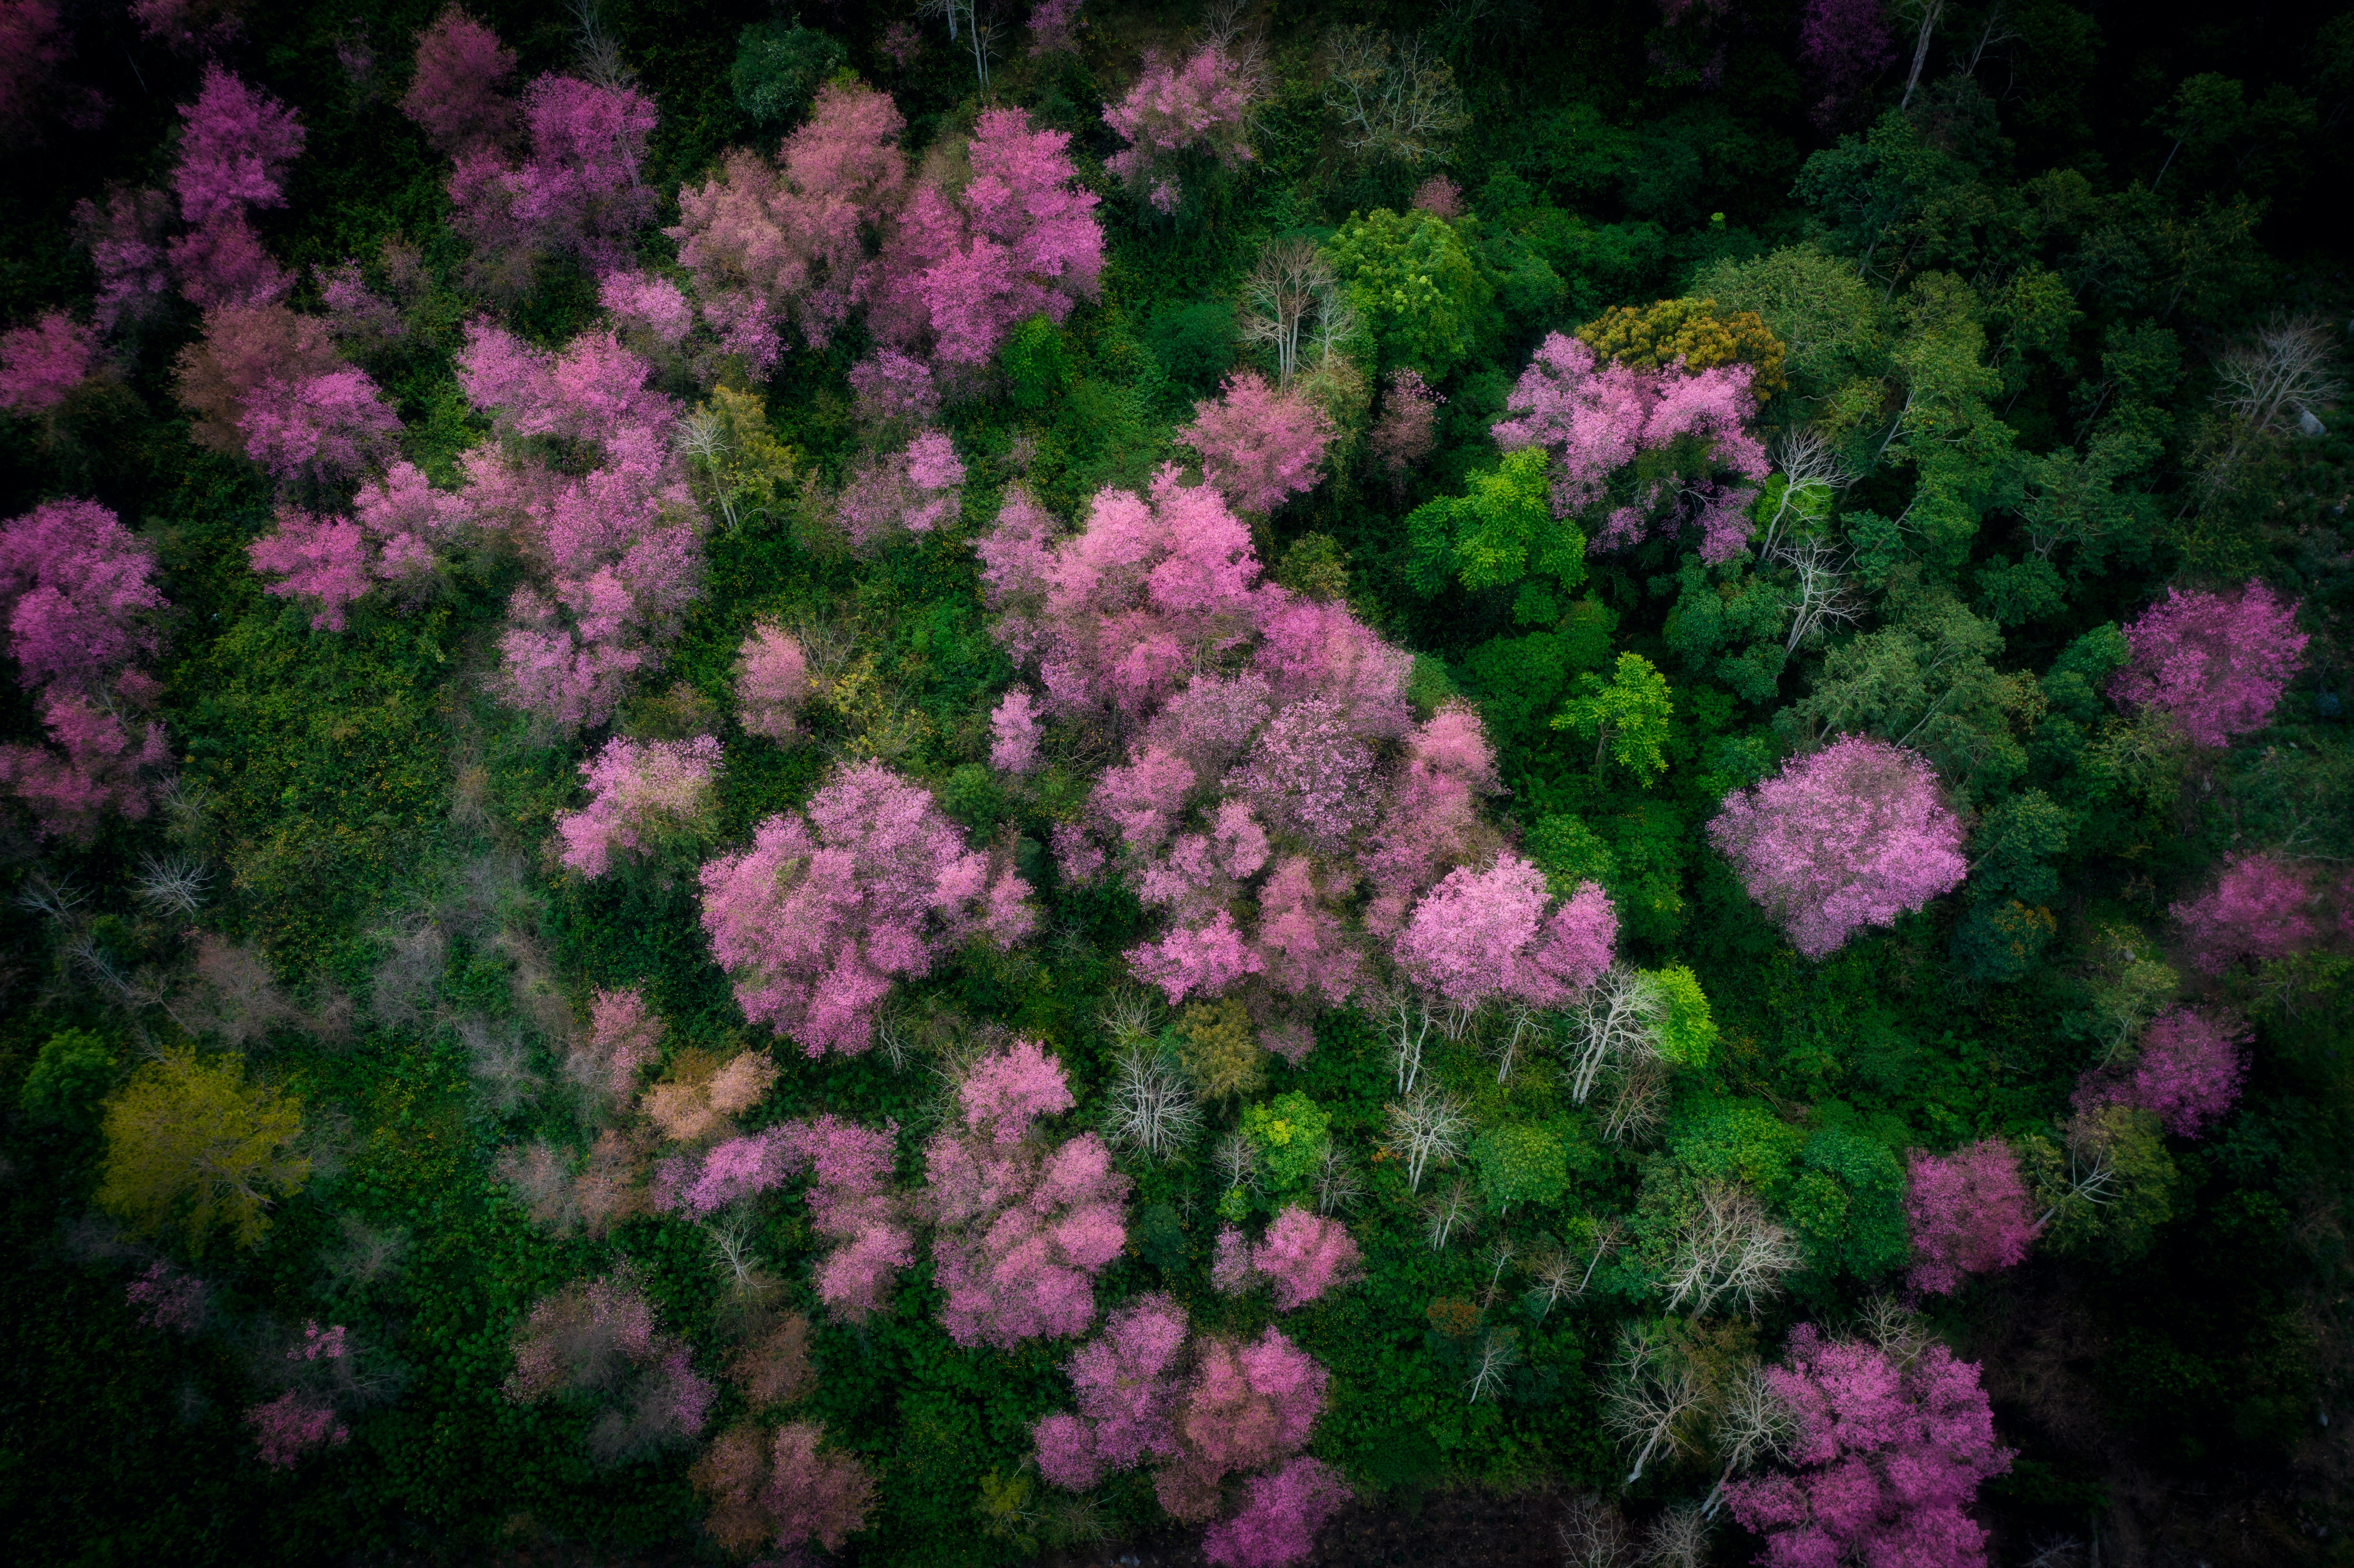
natural, flower, plant, petal, botany, vegetation, grass, pink, herbaceous plant, groundcover, shrub, magenta, flowering plant, annual plant, rose family, sweet Joe Pye weed, subshrub, rose order, wildflower, garden, landscape, grassland, gardening, landscaping, pink family, hydrangeaceae, cornales, hydrangea, herb, buddleia